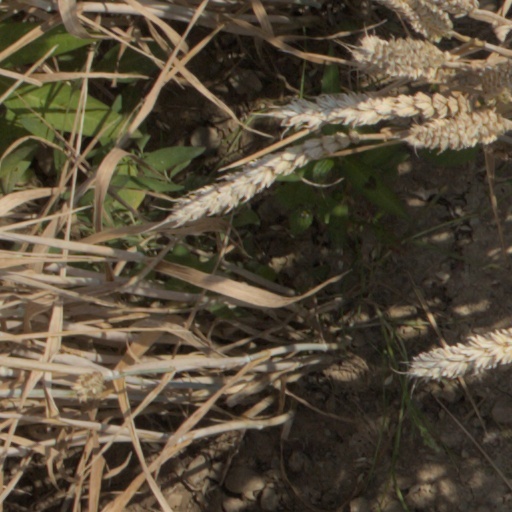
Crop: wheat